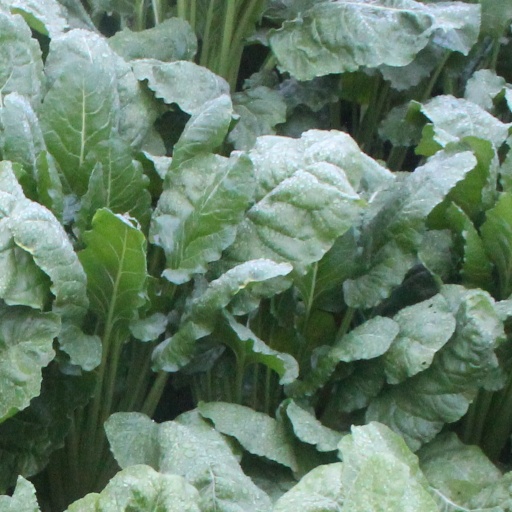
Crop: sugar beet